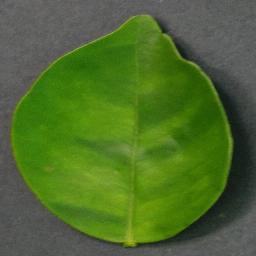
Label: Orange___Haunglongbing_(Citrus_greening)